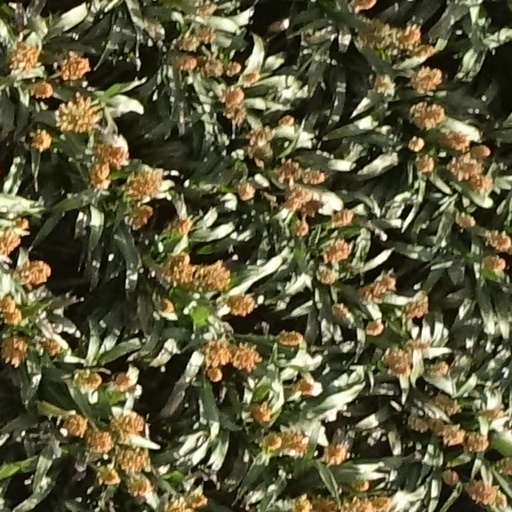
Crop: sorghum